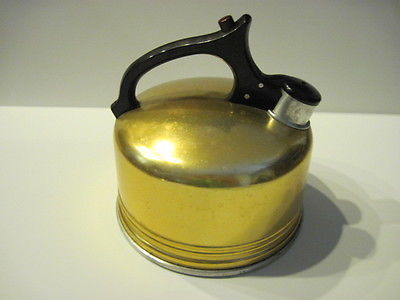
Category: kettle